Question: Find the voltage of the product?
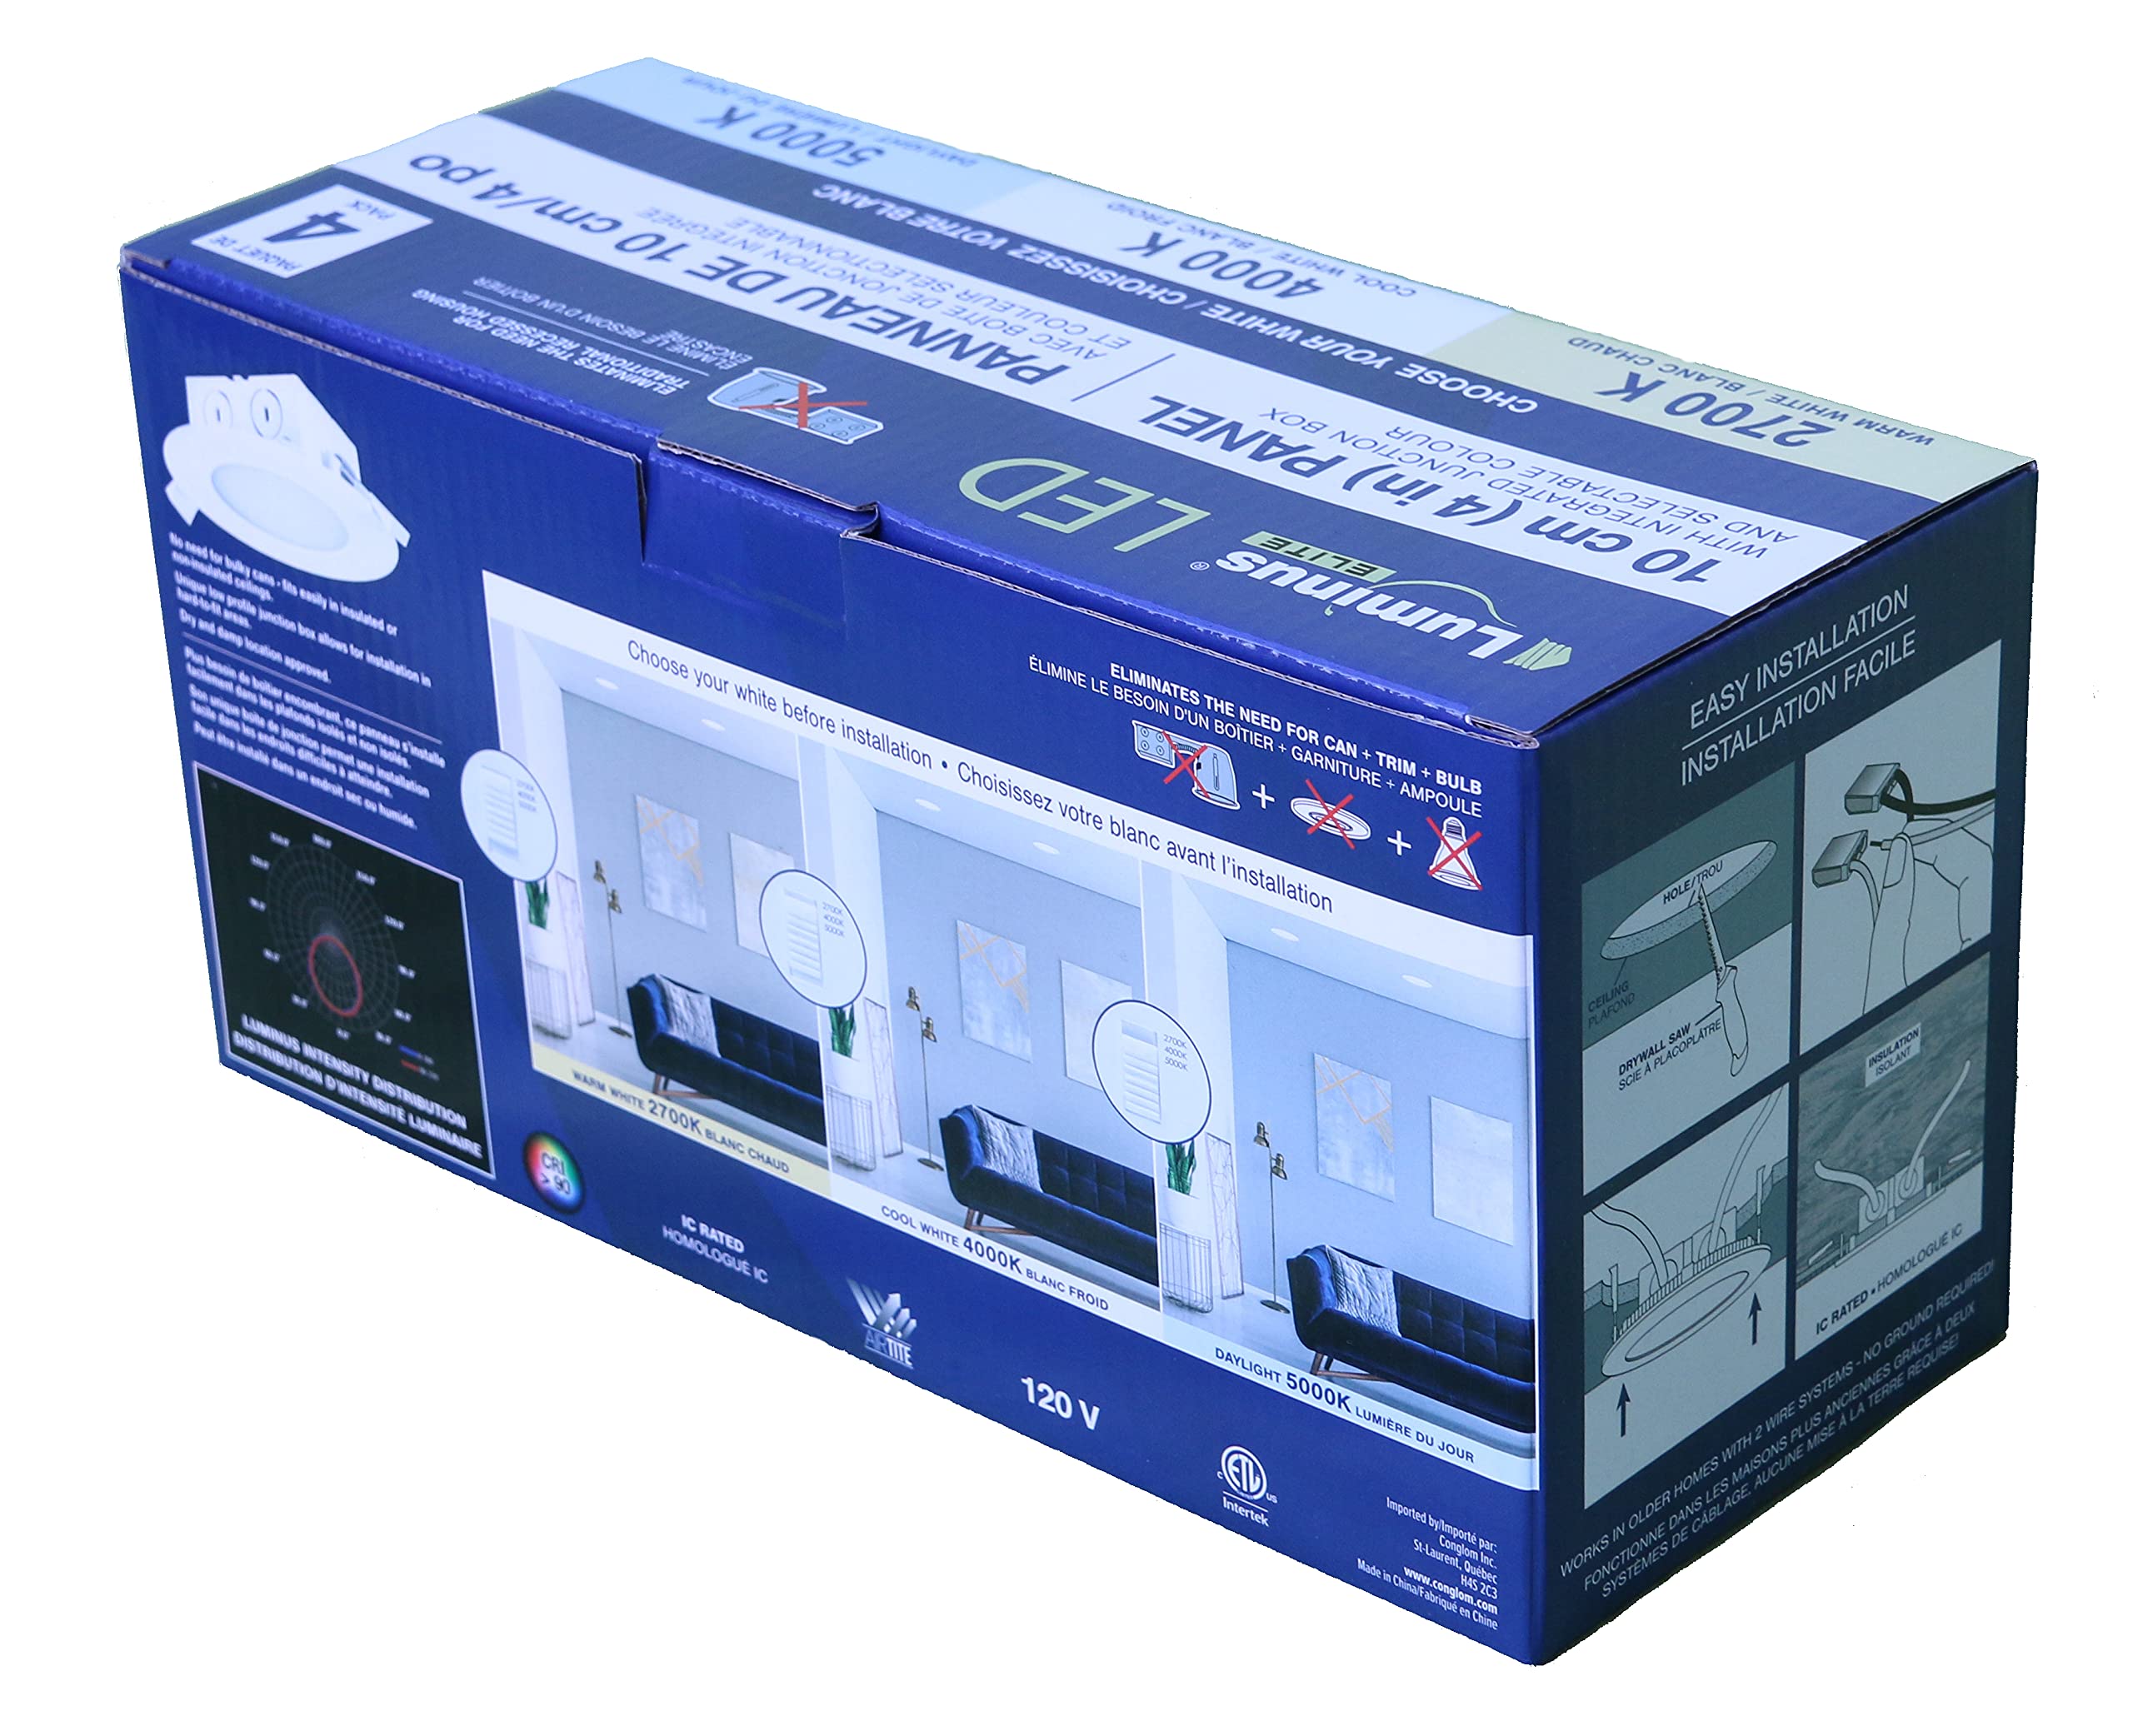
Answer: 120.0 volt